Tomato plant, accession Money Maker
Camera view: tilt-top (135 deg); turntable rotation: 300 degrees
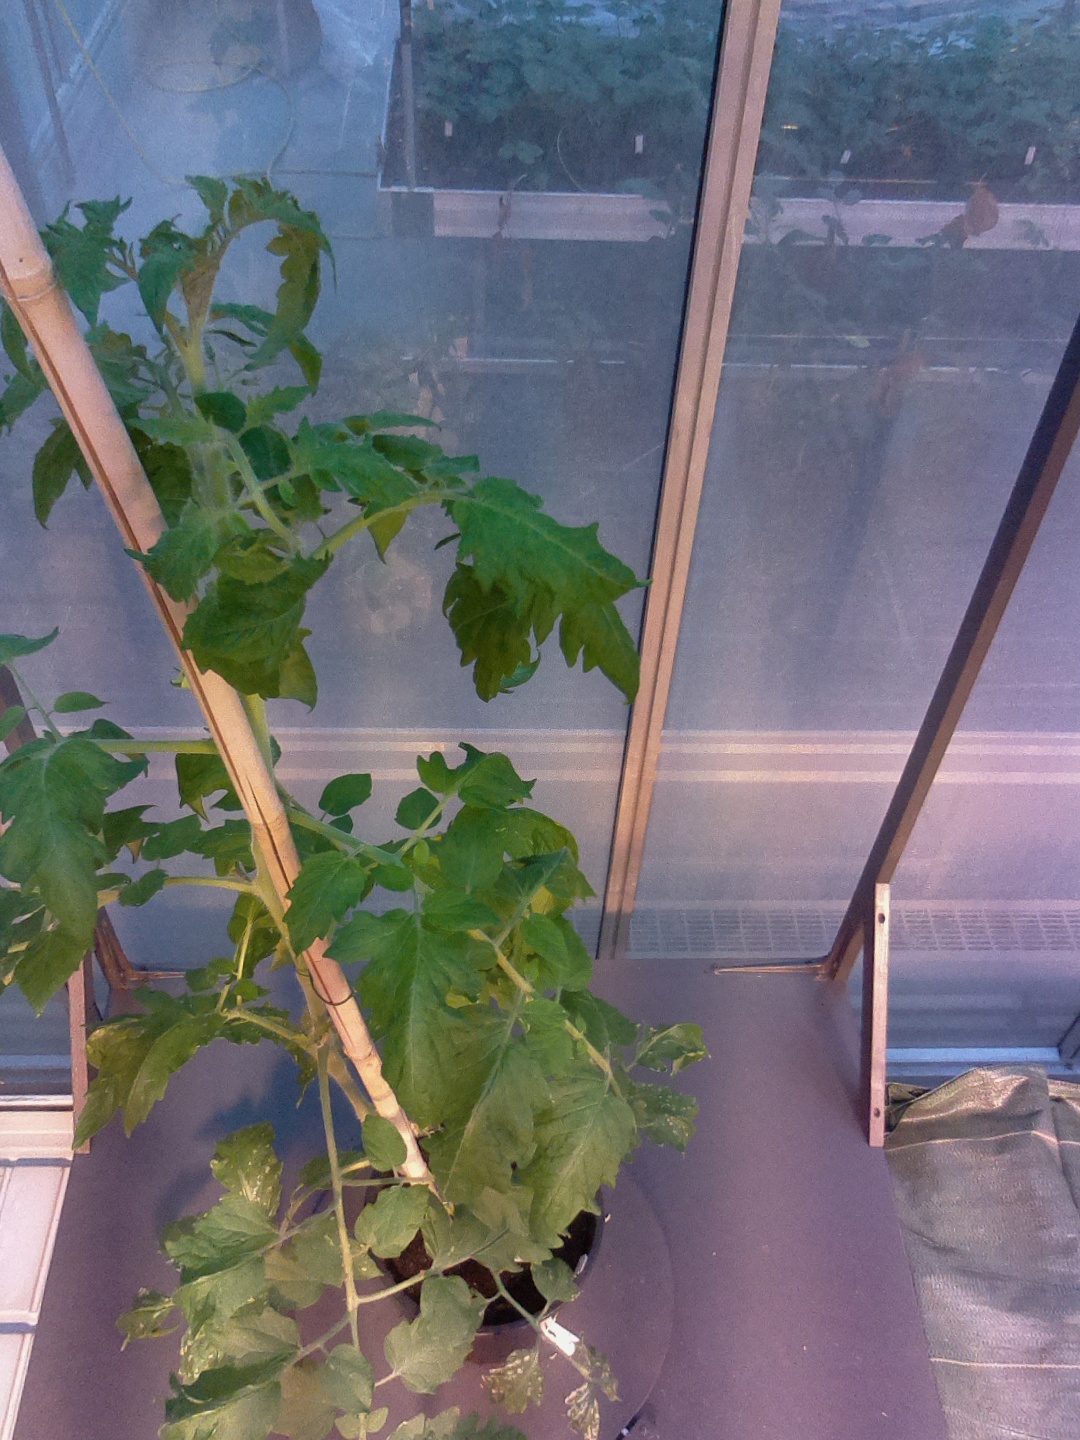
BBCH growth stage 68: Full flowering, 80%-90% of flowers open, more petals falling